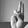
ASL letter: U